Marc Danzeisen

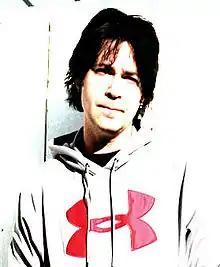
Marc Danzeisen 3

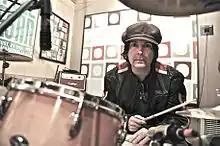
Marc Danzeisen closeup at drum kit

Several drum sets and snare drums from 1940s Slingerland"Radio Kings." One is a 1938 Ludwig & Ludwig snare drum that belonged to drumming legend Gene Krupa. He also owns Mapex, Gretsch, Ludwig & Ludwig, Leedy, Ludwig, Fibes, Corder, Darwin, and DDC (Danzeisen Drum Co) of various years.